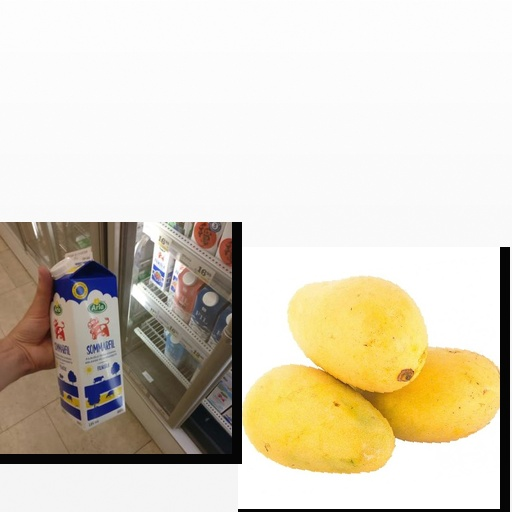
Food items: sour_milk, mango